N. F. Varghese

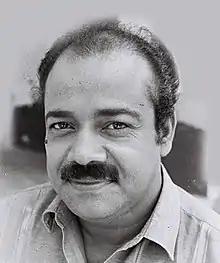

Nadakkaparambil Francis Varghese (6 January 1950 – 19 June 2002) was an Indian actor who worked in the Malayalam film industry. He began his career as a mimicry artist in Kalabhavan, acting in minor roles, but later he turned to strong villainaous roles. "Akashadoothu" was his major break through in career. He acted in more than 100 films. He died at the age of 53 when he suffered a heart attack and fell unconscious while driving his car. He lived along with his wife, three daughters and a son. His most notable roles include "Lelam" (1997), "Pathram" (1999), "Narasimham" (2000), "Valliettan" (2000), "Praja" (2001), and "Unnathangalil" (2001).